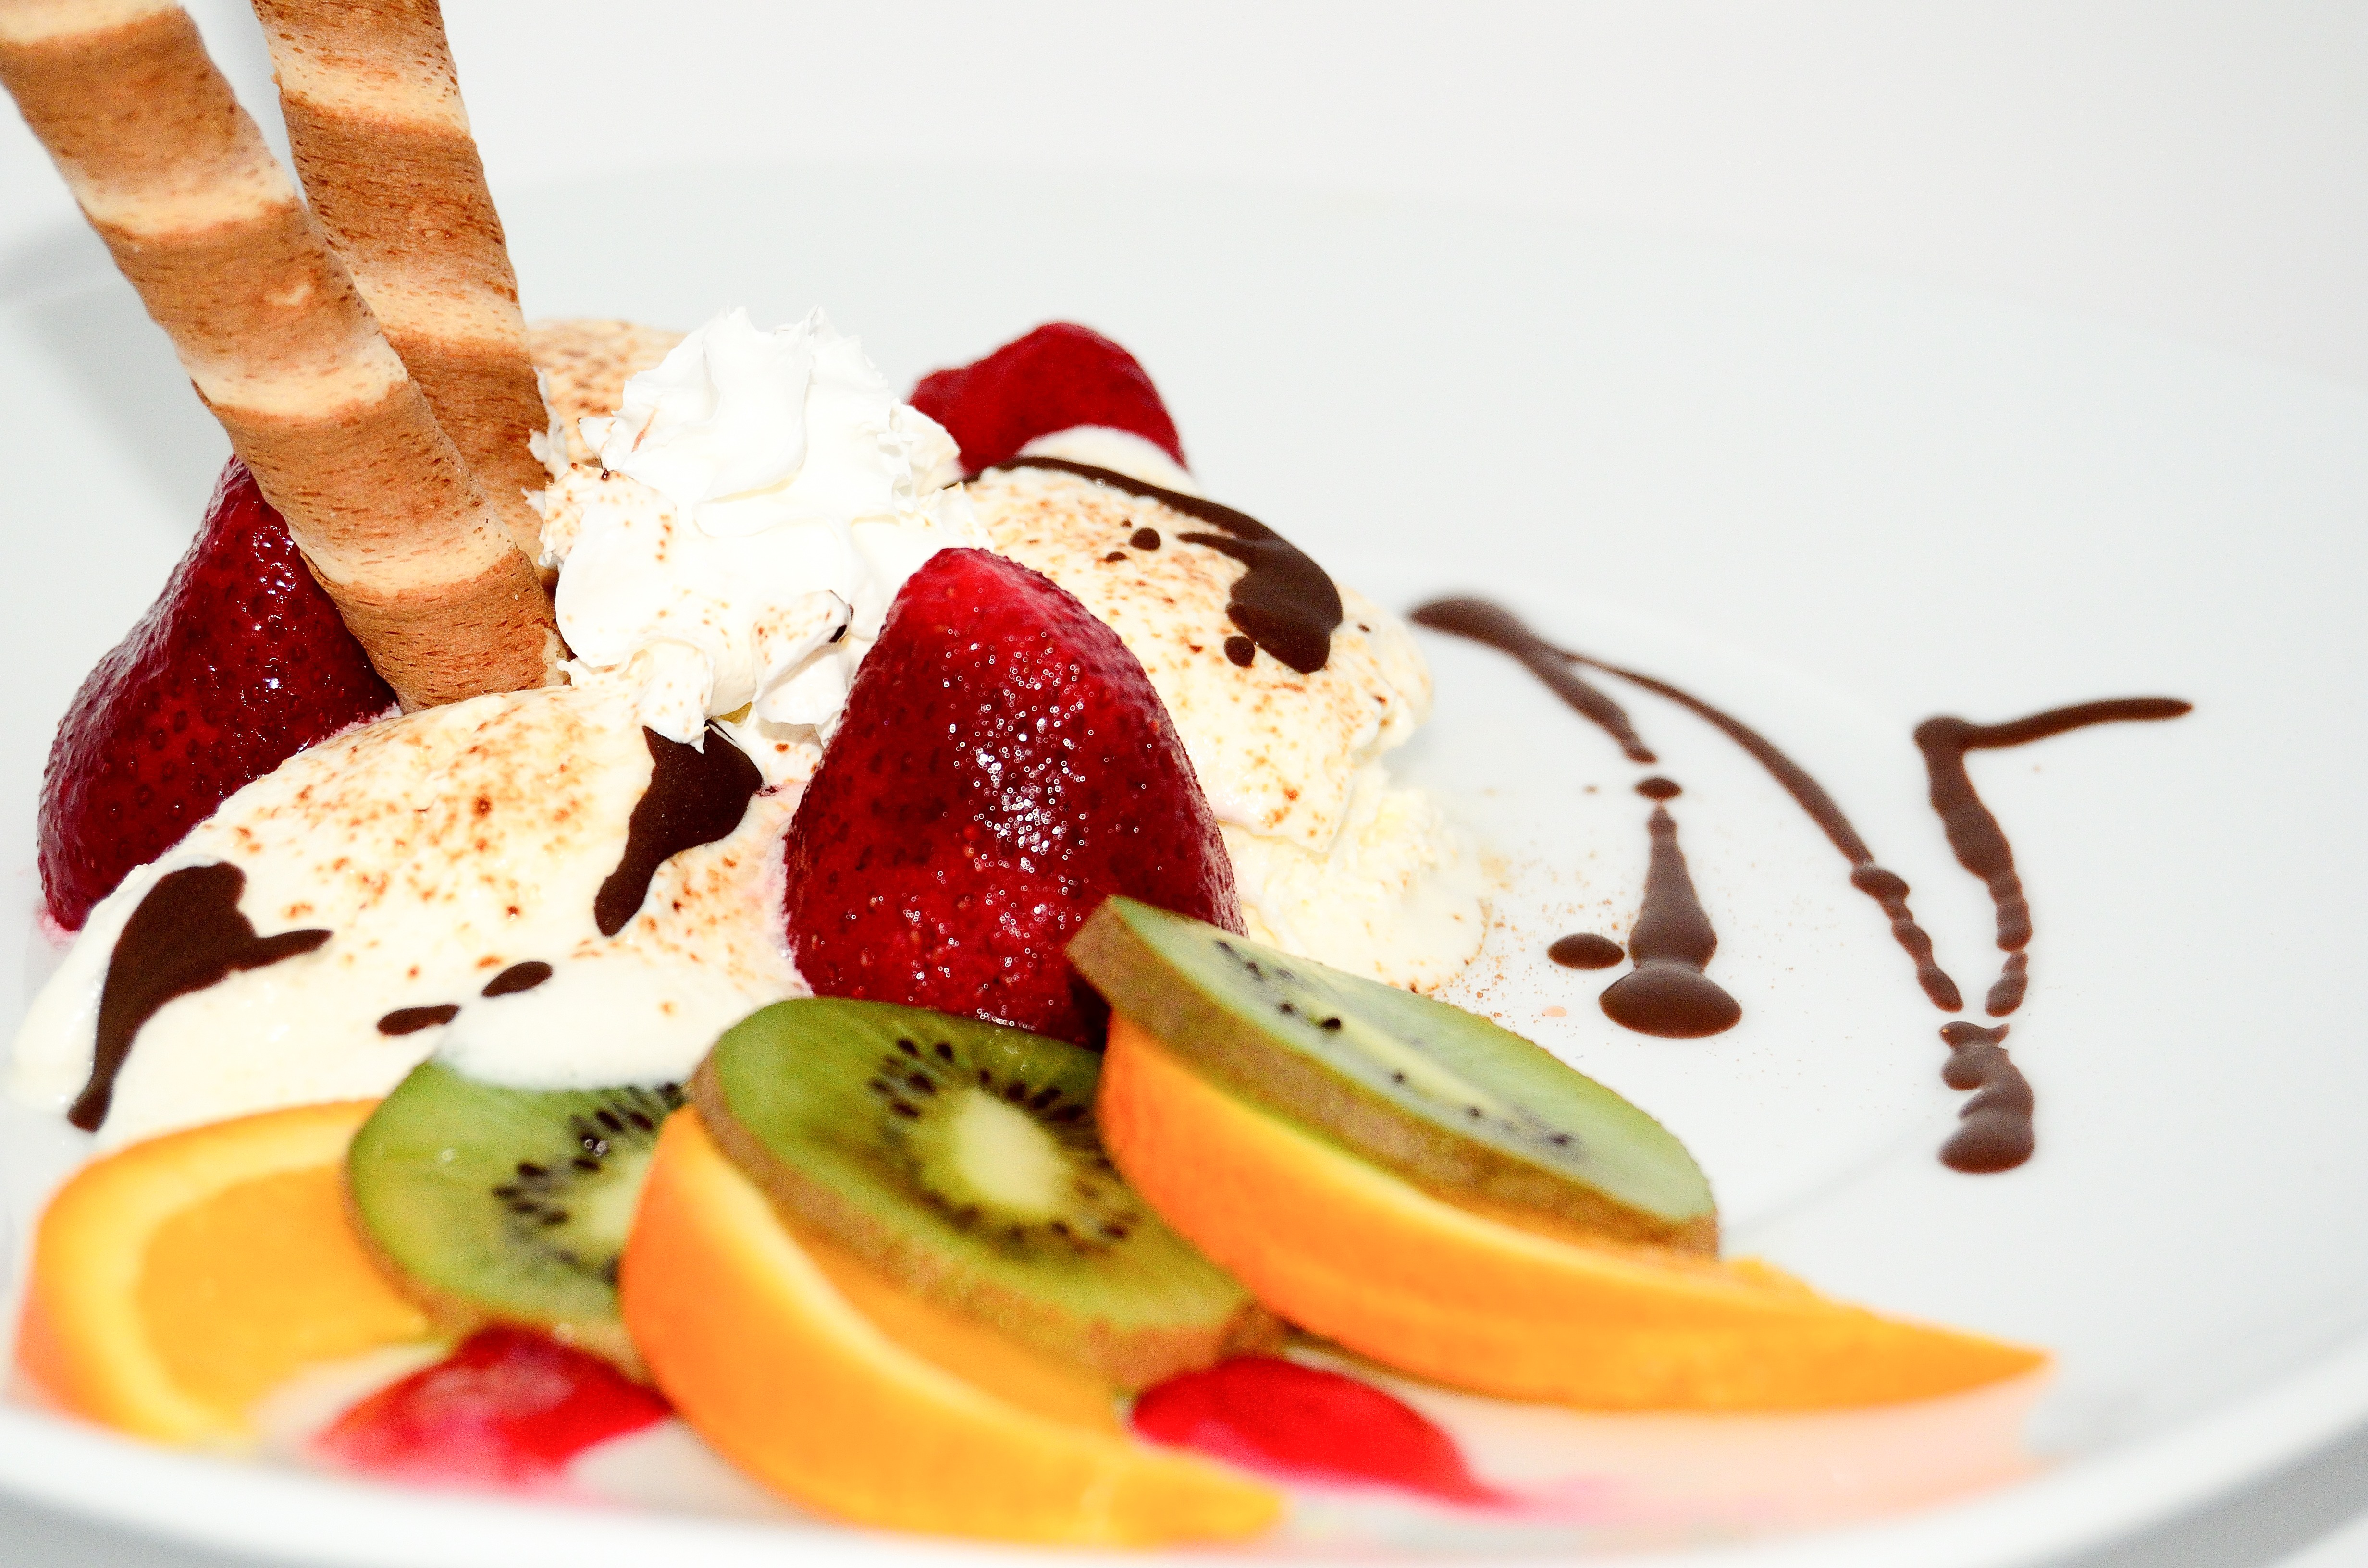
fruit, sweet, dish, meal, food, produce, breakfast, chocolate, ice cream, dessert, cuisine, dairy product, sweet dish, whipped cream, eating, sweets, flavor, sundae, the sweetness